Steganography tools

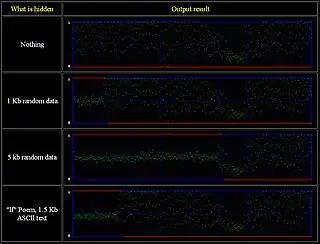
Chi-square image steganalysis

The carrier engine is the core of any steganography tool. Different file formats are modified in different ways, in order to covertly insert hidden data inside them. Processing algorithms include: